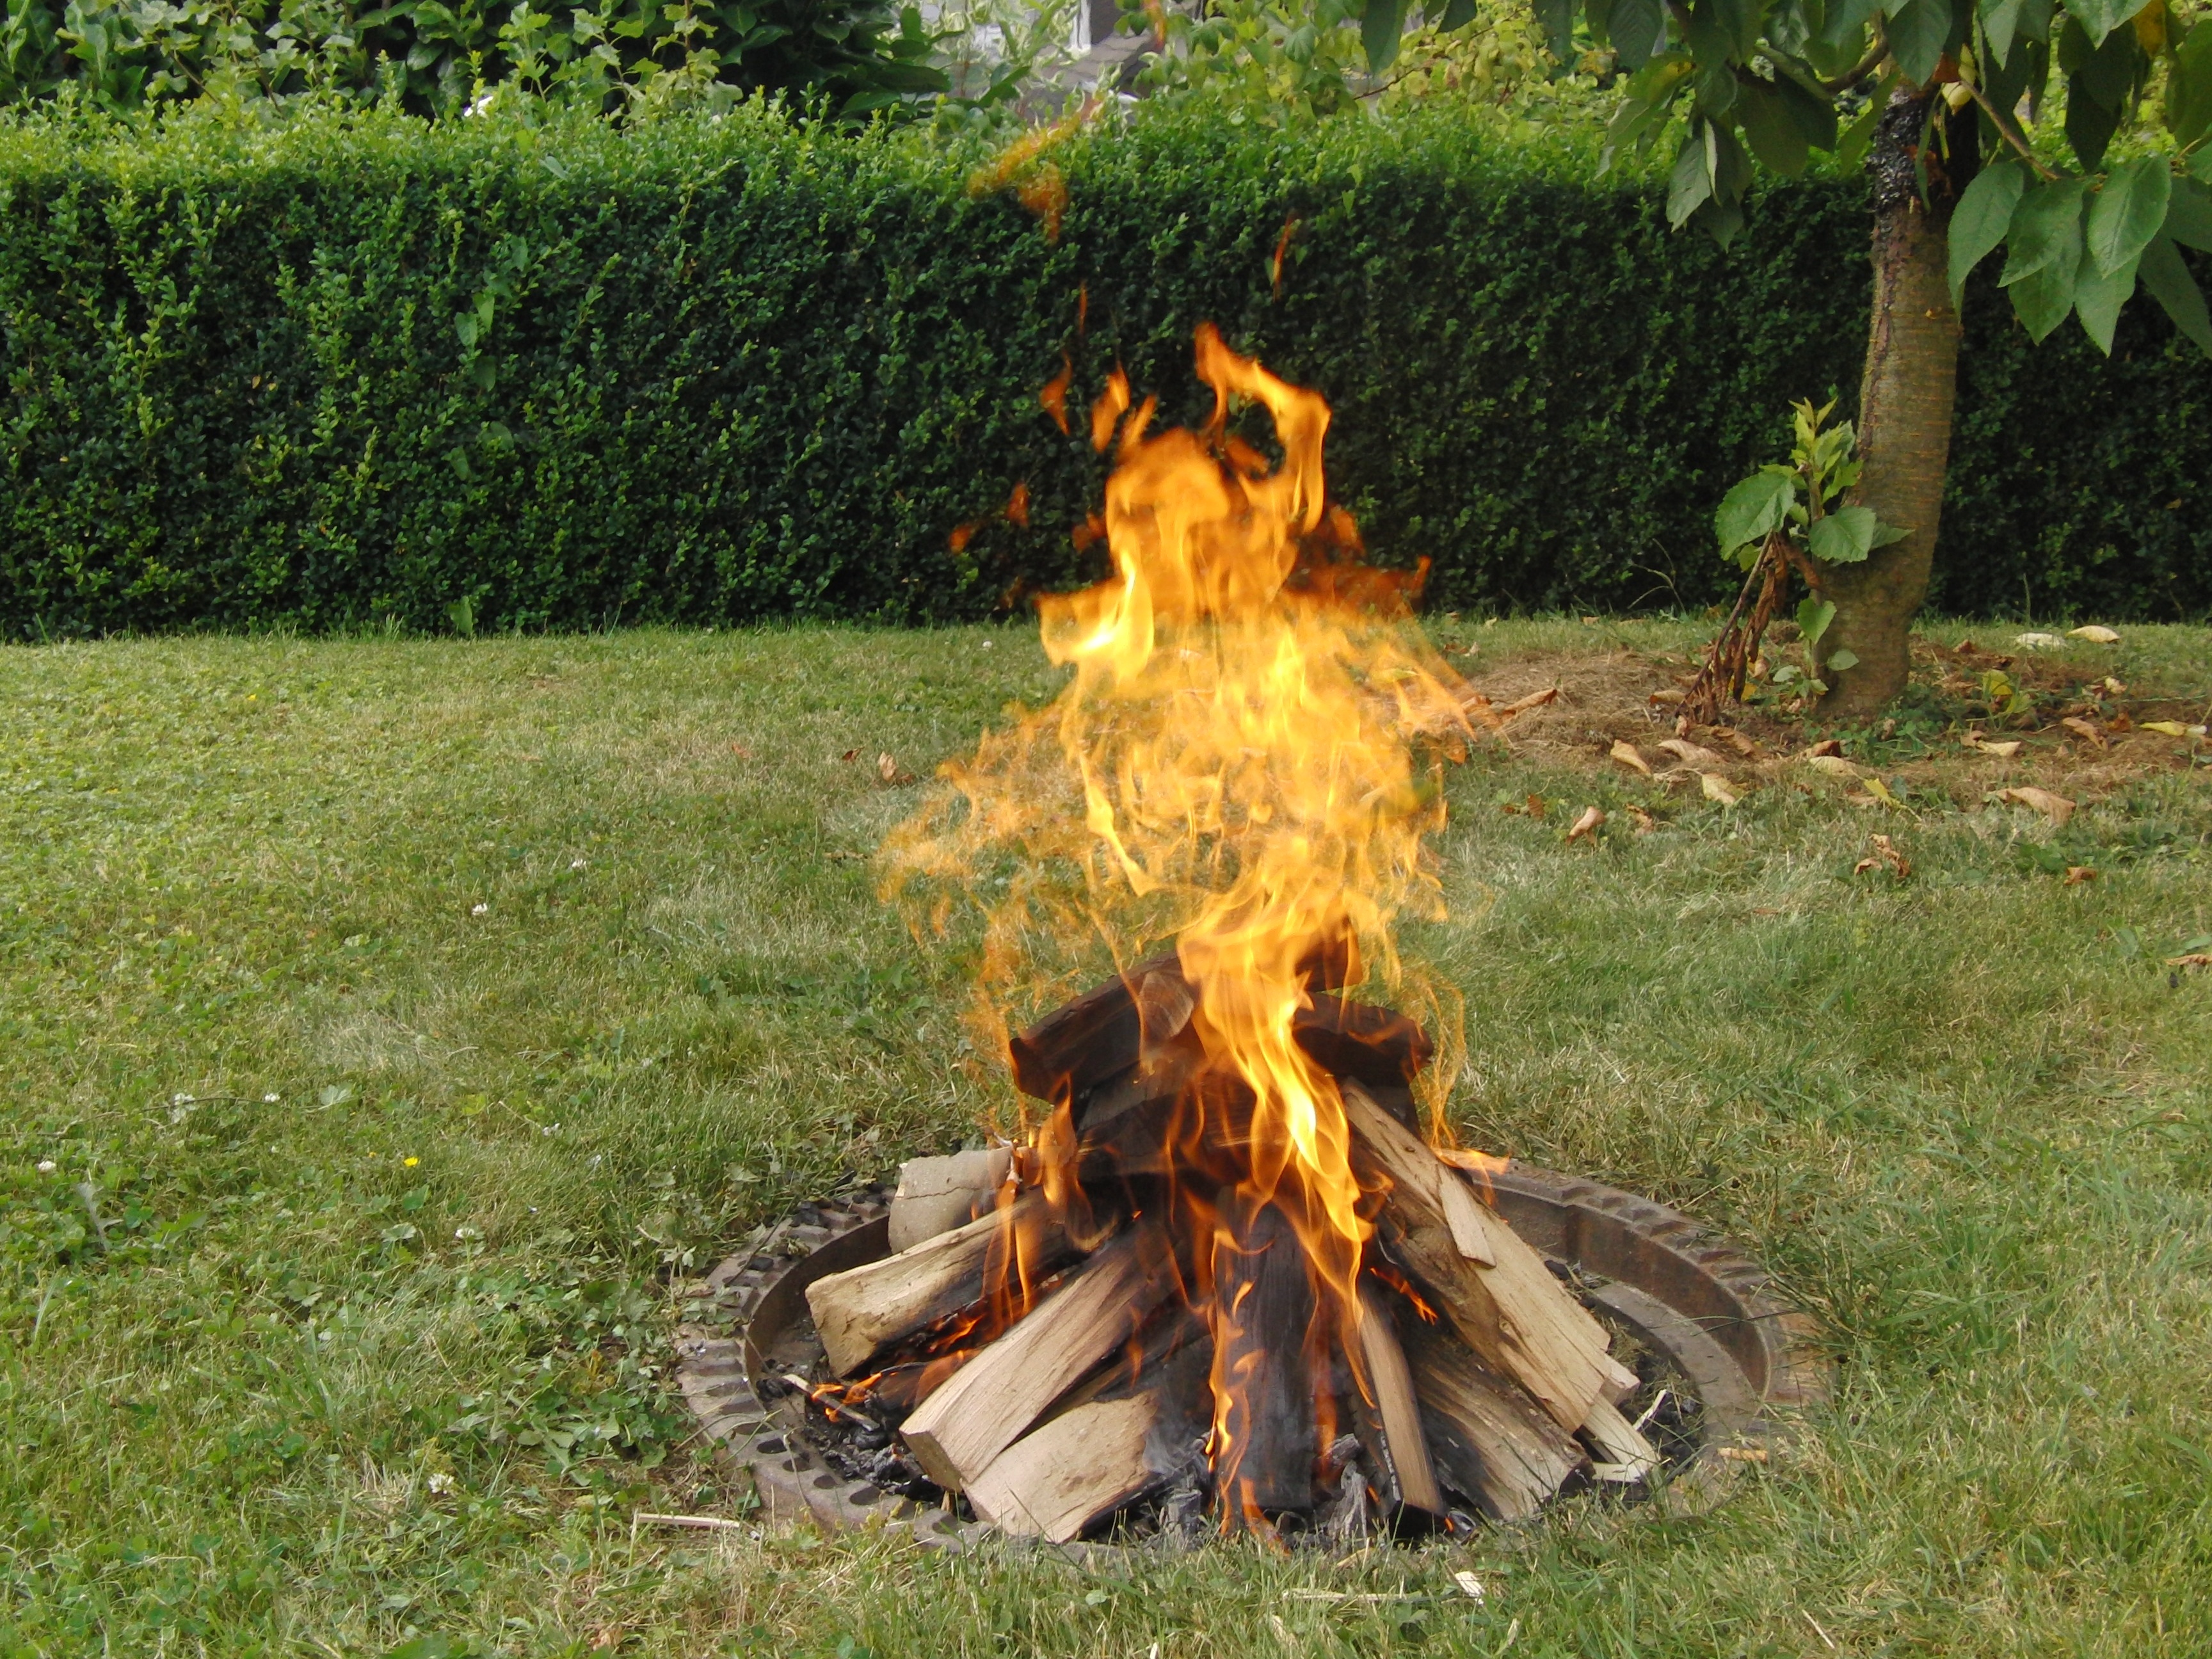
kindle, fire, fireplace, garden, campfire, barbecue, wood fire, grill fire